Inland salt marsh

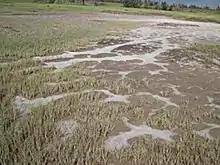
Salt flats in an inland salt marsh in Quivira National Wildlife Refuge in Kansas.

Inland salt marshes (ISMs) are rare, non-tidal wetlands which form either due to the influence of saline groundwater and proximate springs and seeps or from evapotranspiration exceeding precipitation. Primarily located in the Great Lakes region of the US, they are dominantly composed of salt-tolerant, halophytic plant communities including the invasive "Phragmites australis" (common reed). Anthropogenic impacts on brine springs have decreased their already low global coverage and have led to their classification as G1 critically imperiled ecosystems. Of note, inland salt marshes are globally occurring, though this article primarily discusses ISMs from the US and Europe.